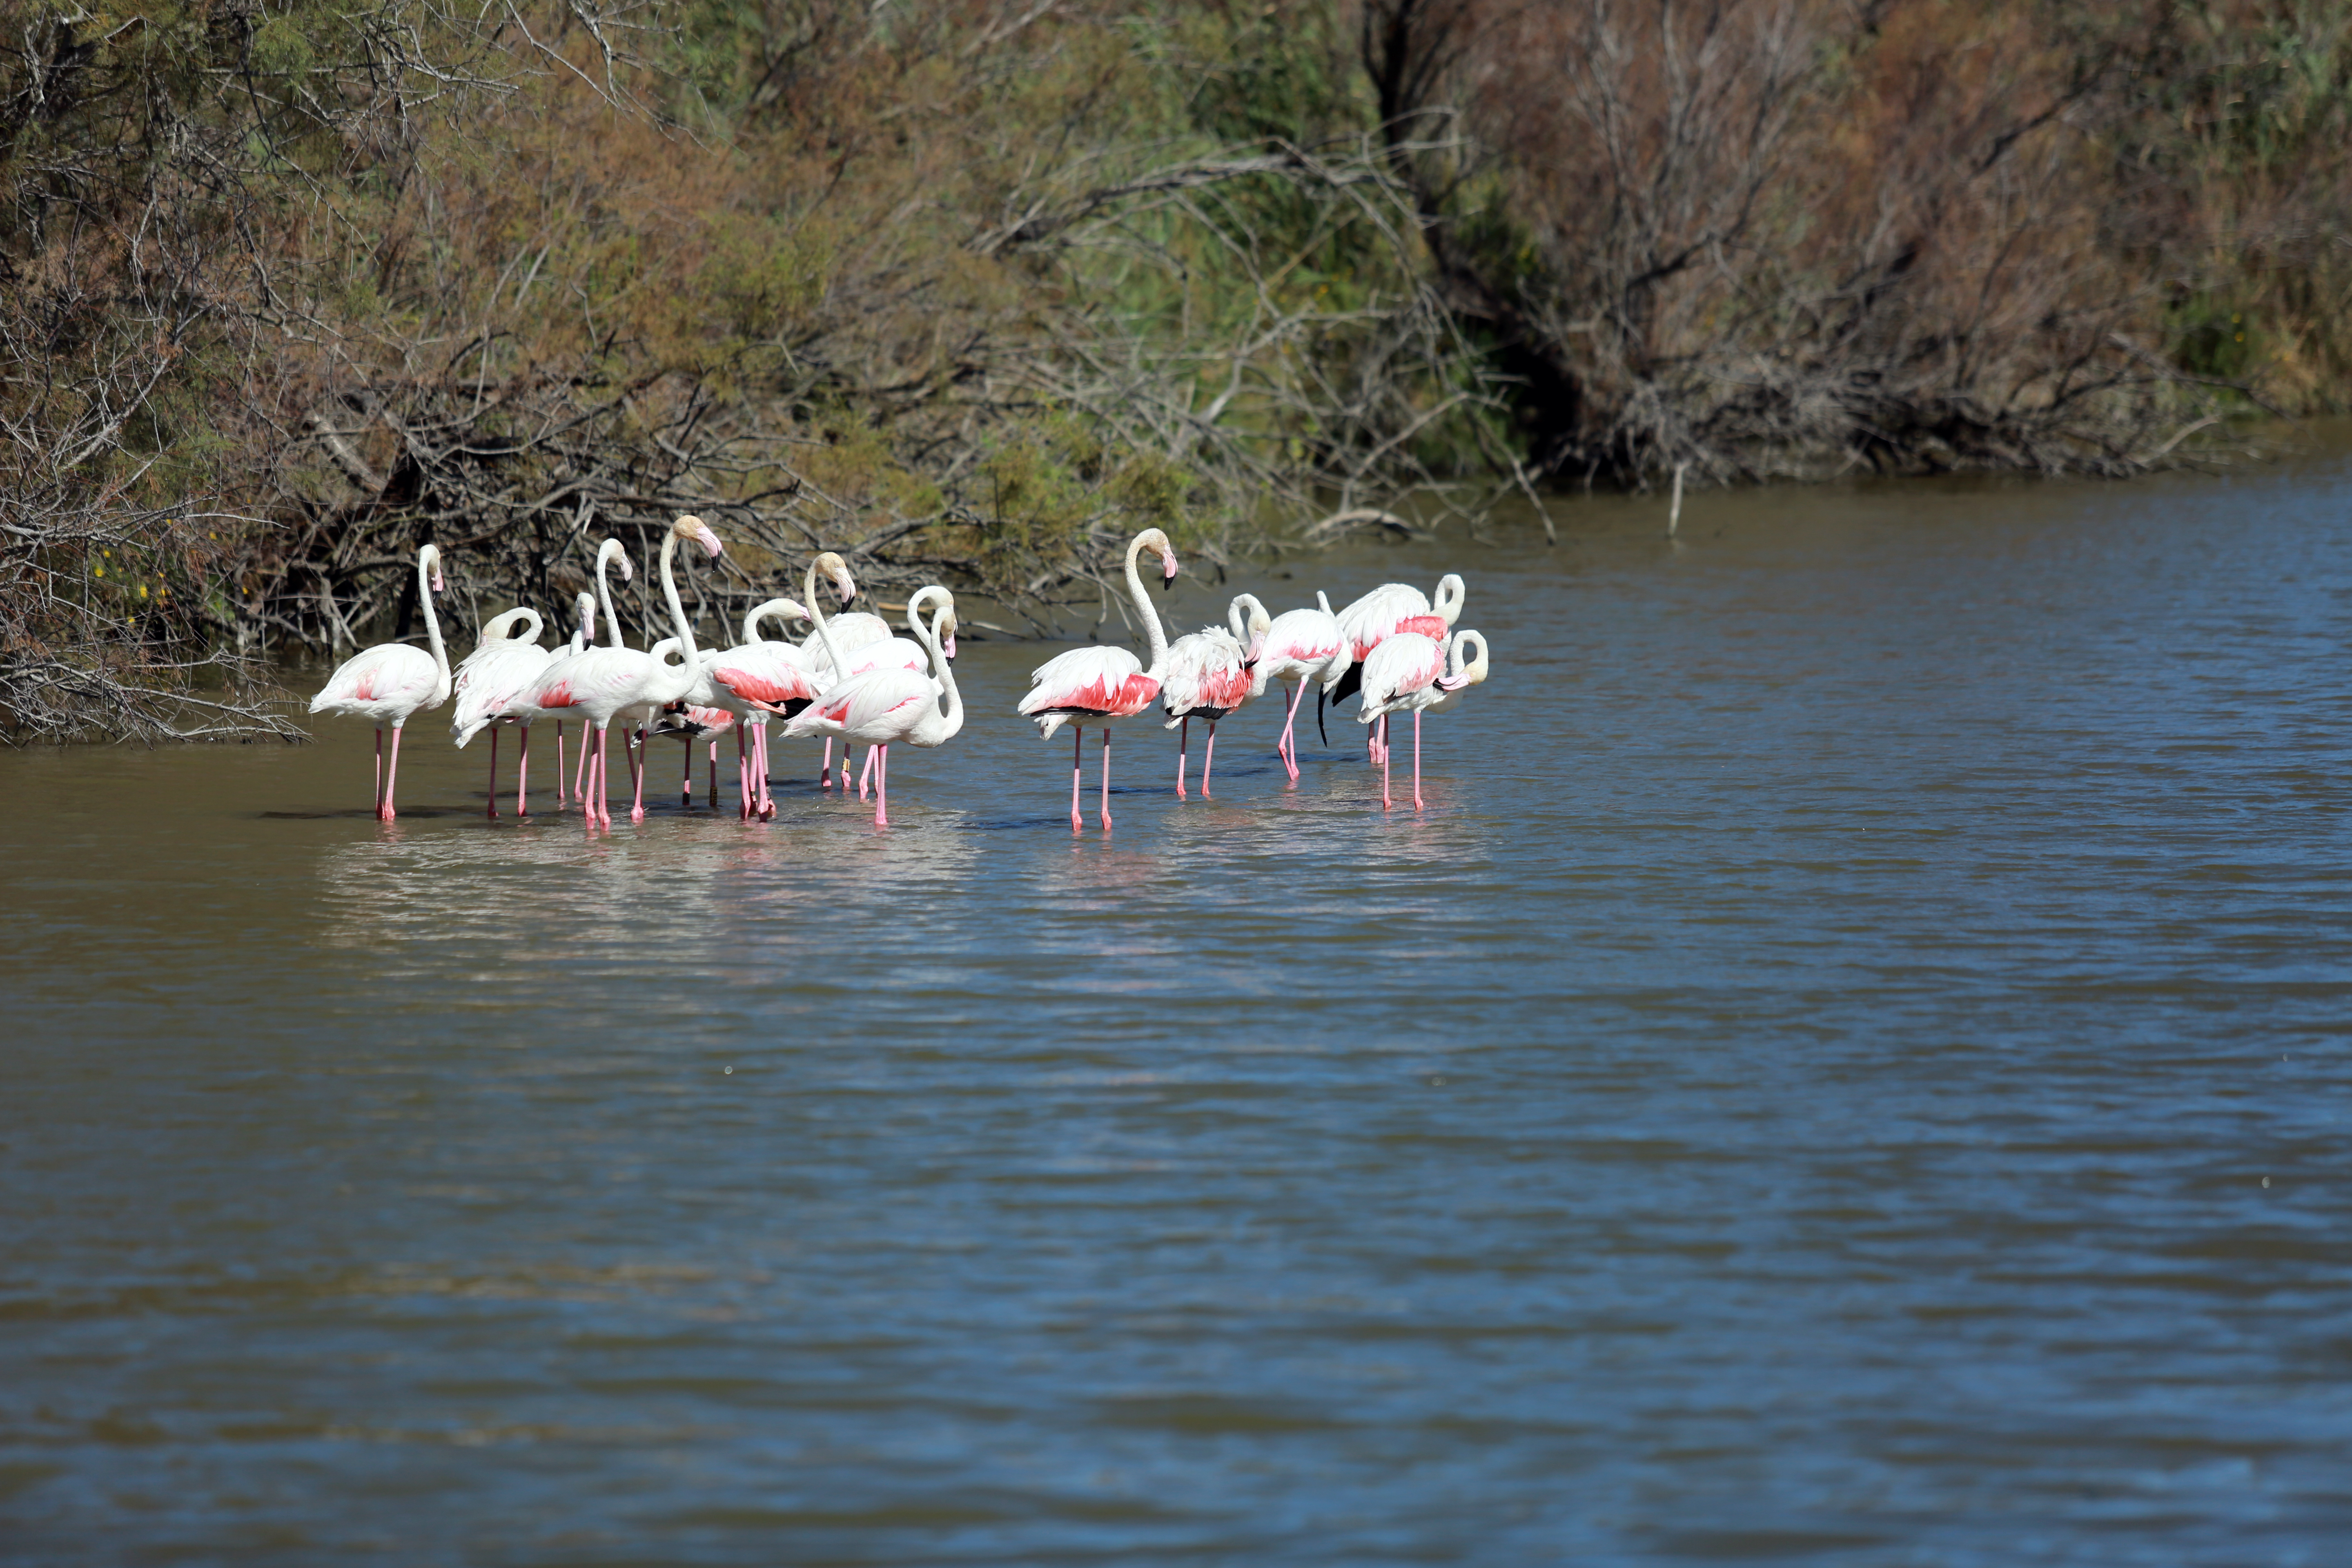
bird, lake, river, france, europe, rose, vehicle, canon, pink, midi, flamingo, boating, southfrance, sdfrankreich, zuidfrankrijk, mditerrane, exterieur, provencealpesctedazur, bouchesdurhne, camargue, oiseaux, flamantsroses, rserveornithologique, sitenaturel, sdentarit, tangs, migrations, echassiers, regroupements, prservationdesespces, water bird